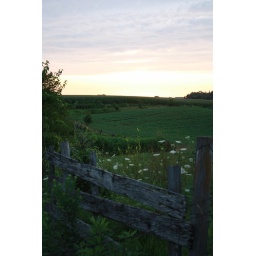
I needed to do this in HDR in order to get the detail of the foreground fence and the clouds of the setting sun.